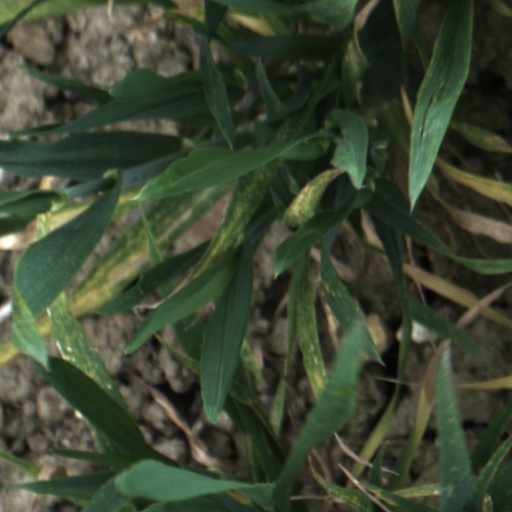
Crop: wheat